Liquorice

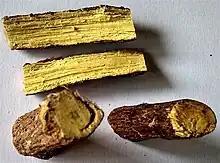
Sections of liquorice root

Liquorice root contains triterpenoids, polyphenols, and polysaccharides. Flavonoids account for the yellow root color. The principal glycoside, glycyrrhizin, exists in content of 7% to 10%, depending on cultivation practices. The isoflavene glabrene and the isoflavane glabridin, found in the roots of liquorice, are phytoestrogens.